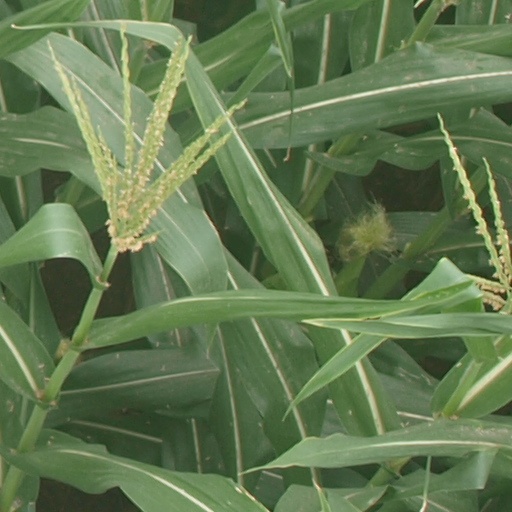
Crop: maize; corn